Kärkkäinen (chain store)

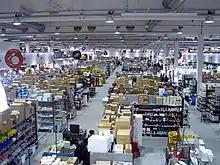
Interior of Kärkkäinen in 2014

In 2010, Kärkkäinen applied for corporate restructuring, because the company had a total of more than EUR 37 million in restructuring debt. The district court drew up a ten-year repayment program for the company. The corporate restructuring program ended in August 2020.